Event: Nepal Earthquake
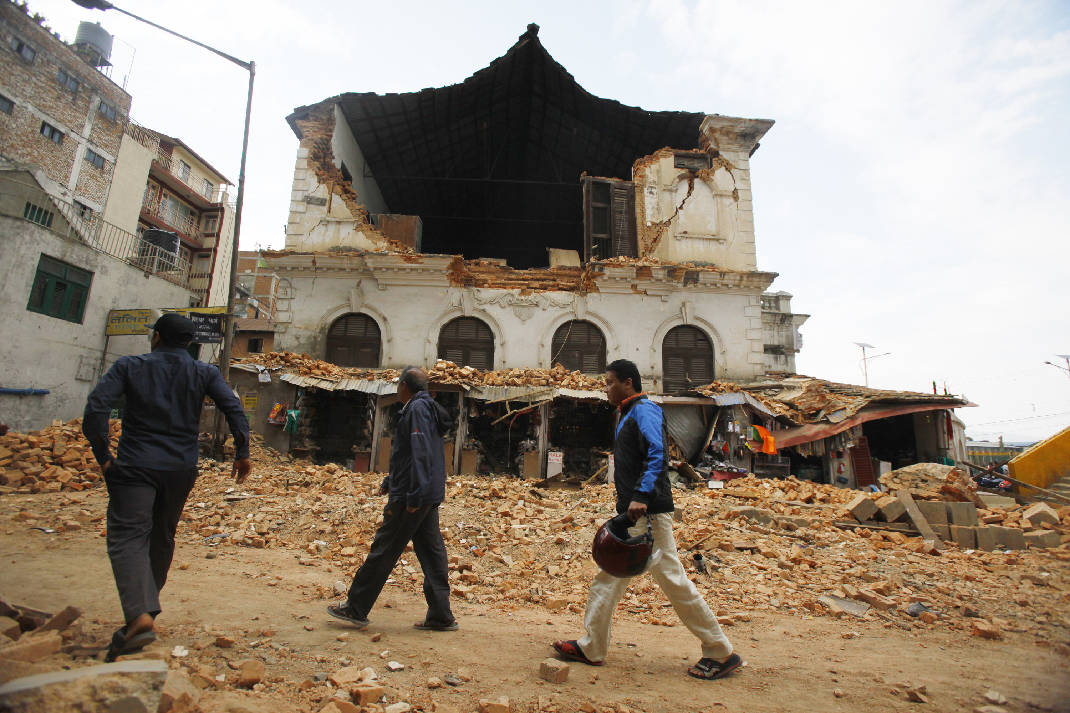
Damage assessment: damage